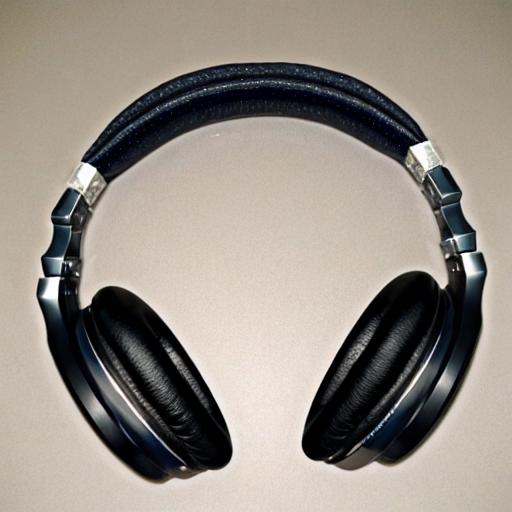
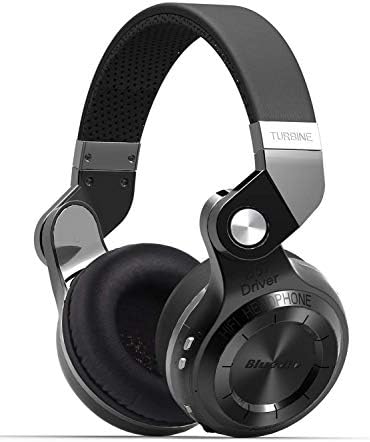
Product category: headphones
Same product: no